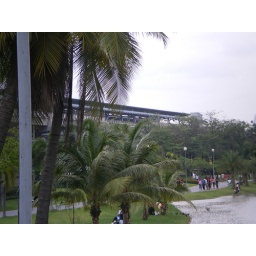
a big park at the end of sky train in Bangkok, cant remember the name of town but was at the end of sky train